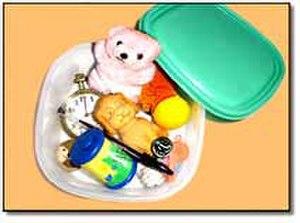
Sur la piste des cistes est un jeu créé par Max Valentin en septembre 2002, basé sur le principe de la chasse au trésor.